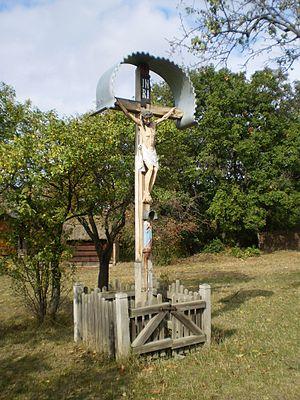
Lendvadedes est un village et une commune du comitat de Zala en Hongrie.